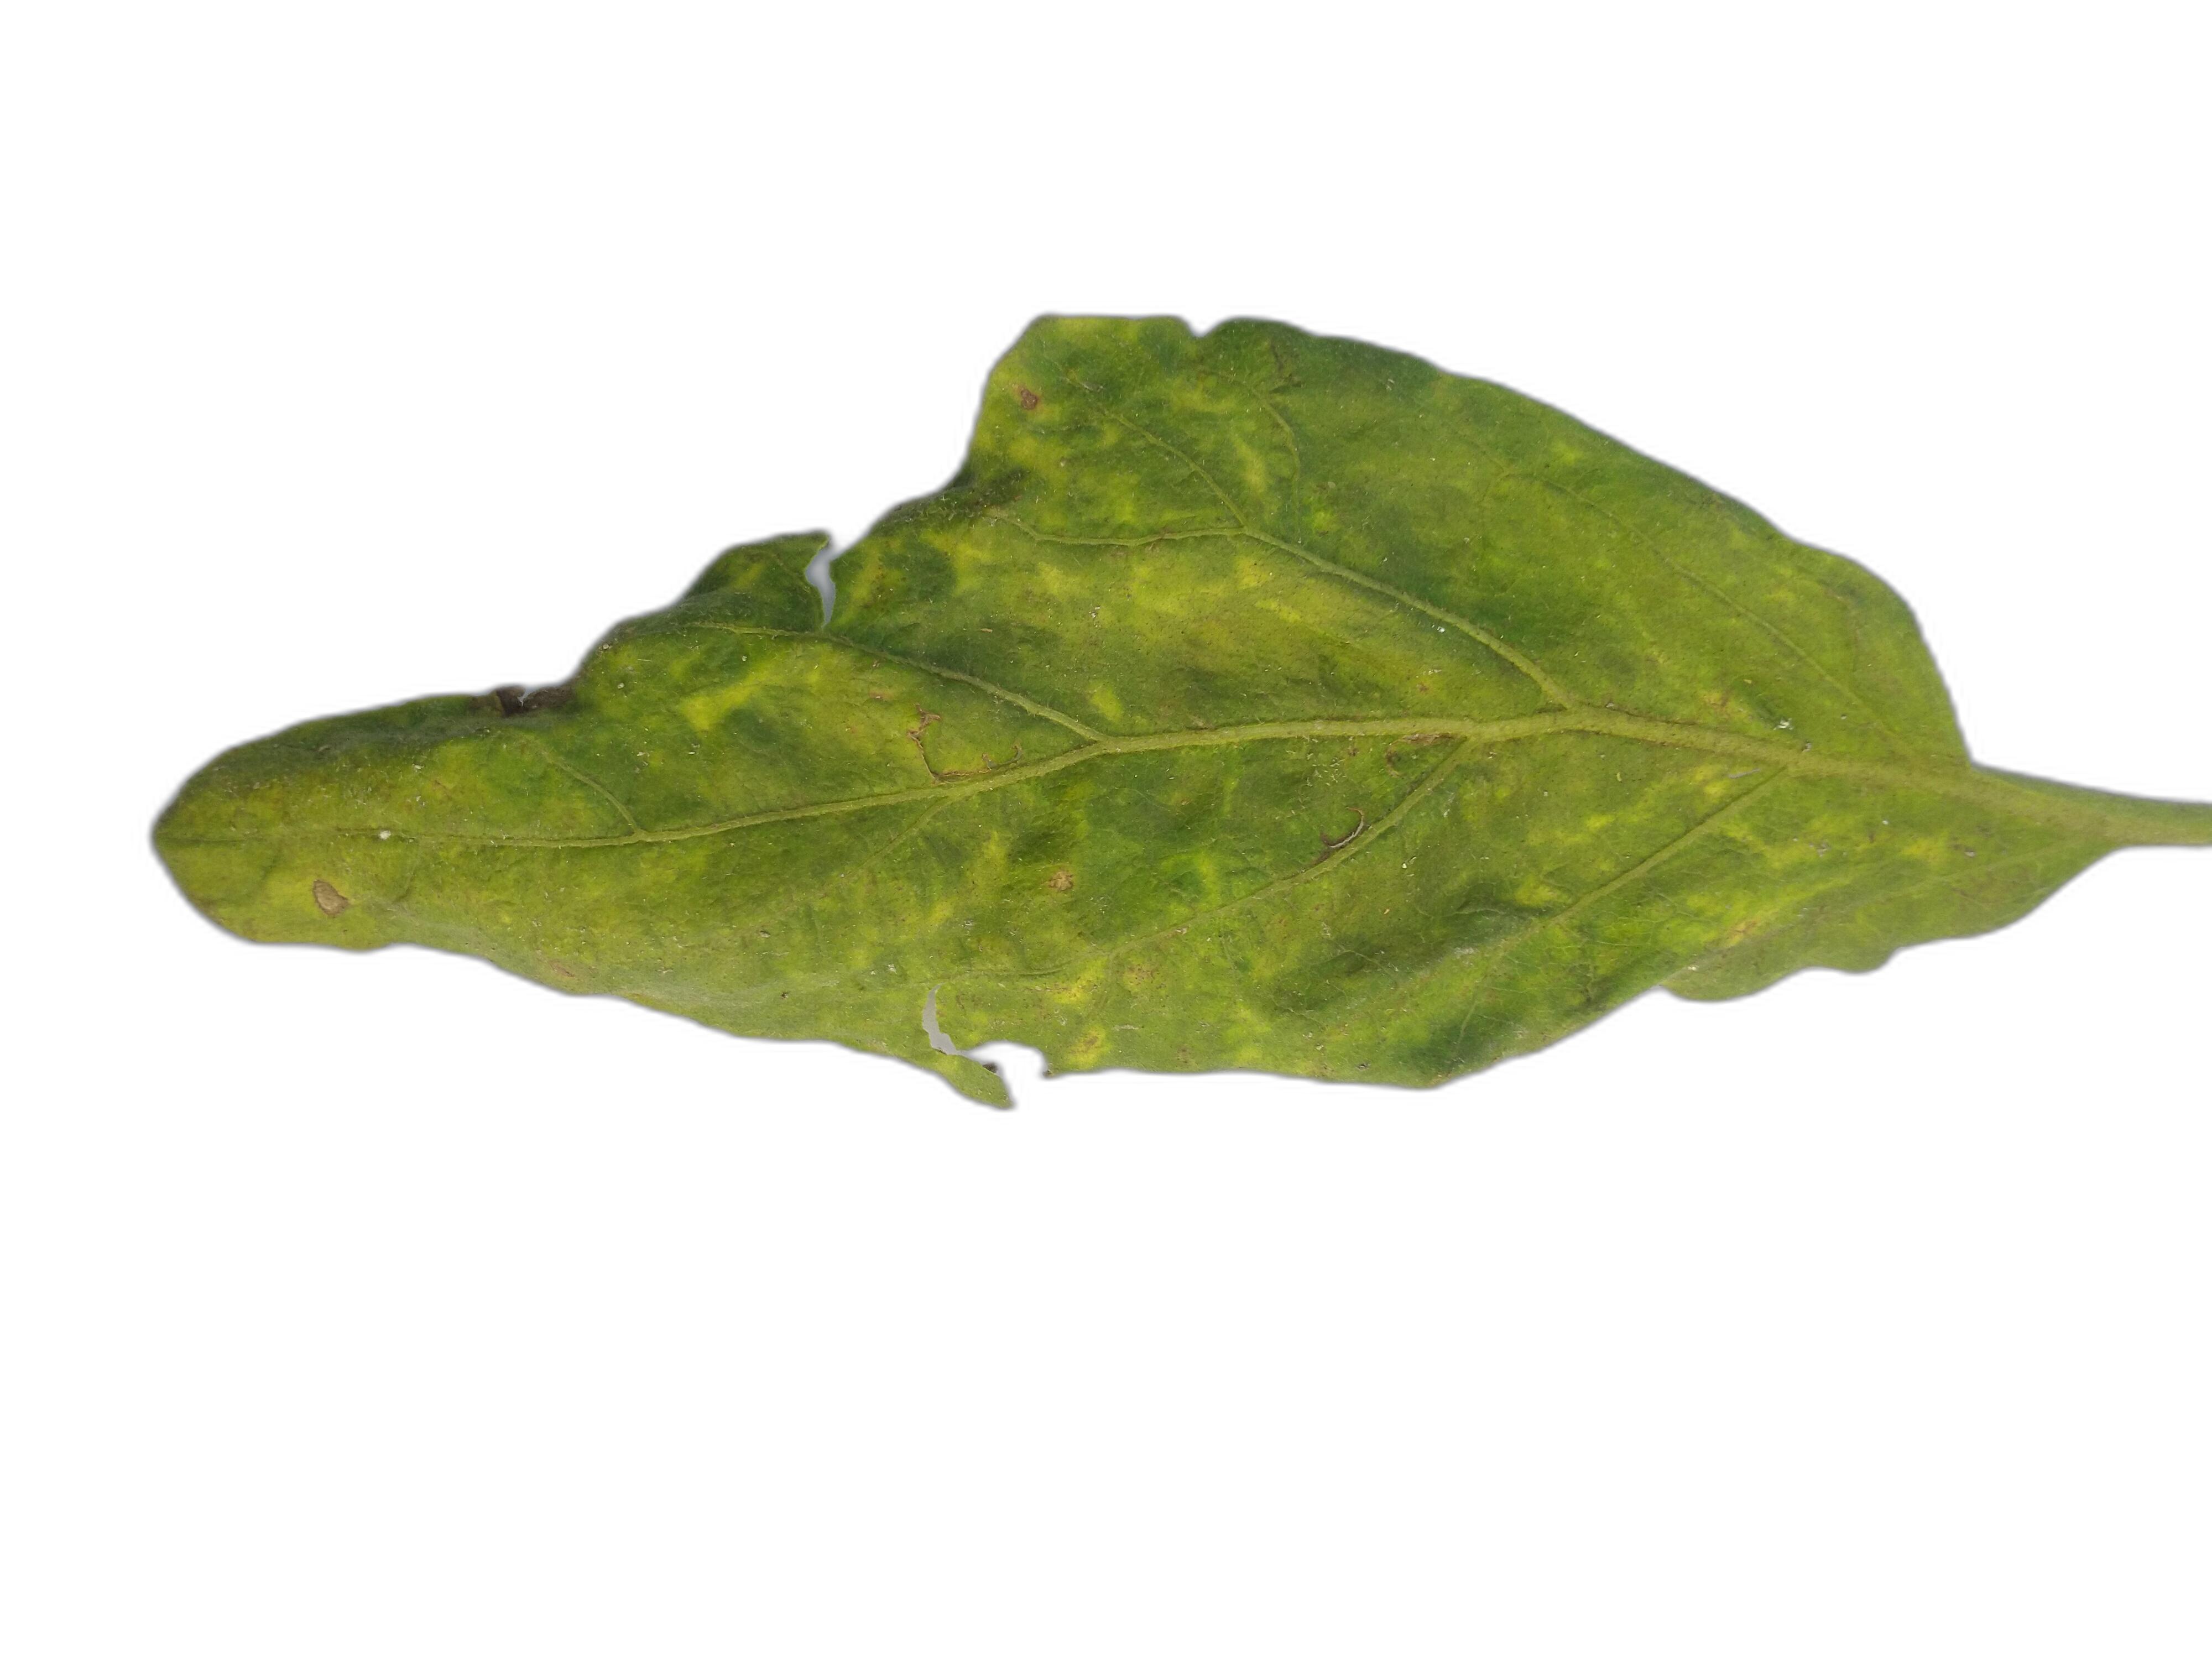
Label: Mosaic Virus Disease